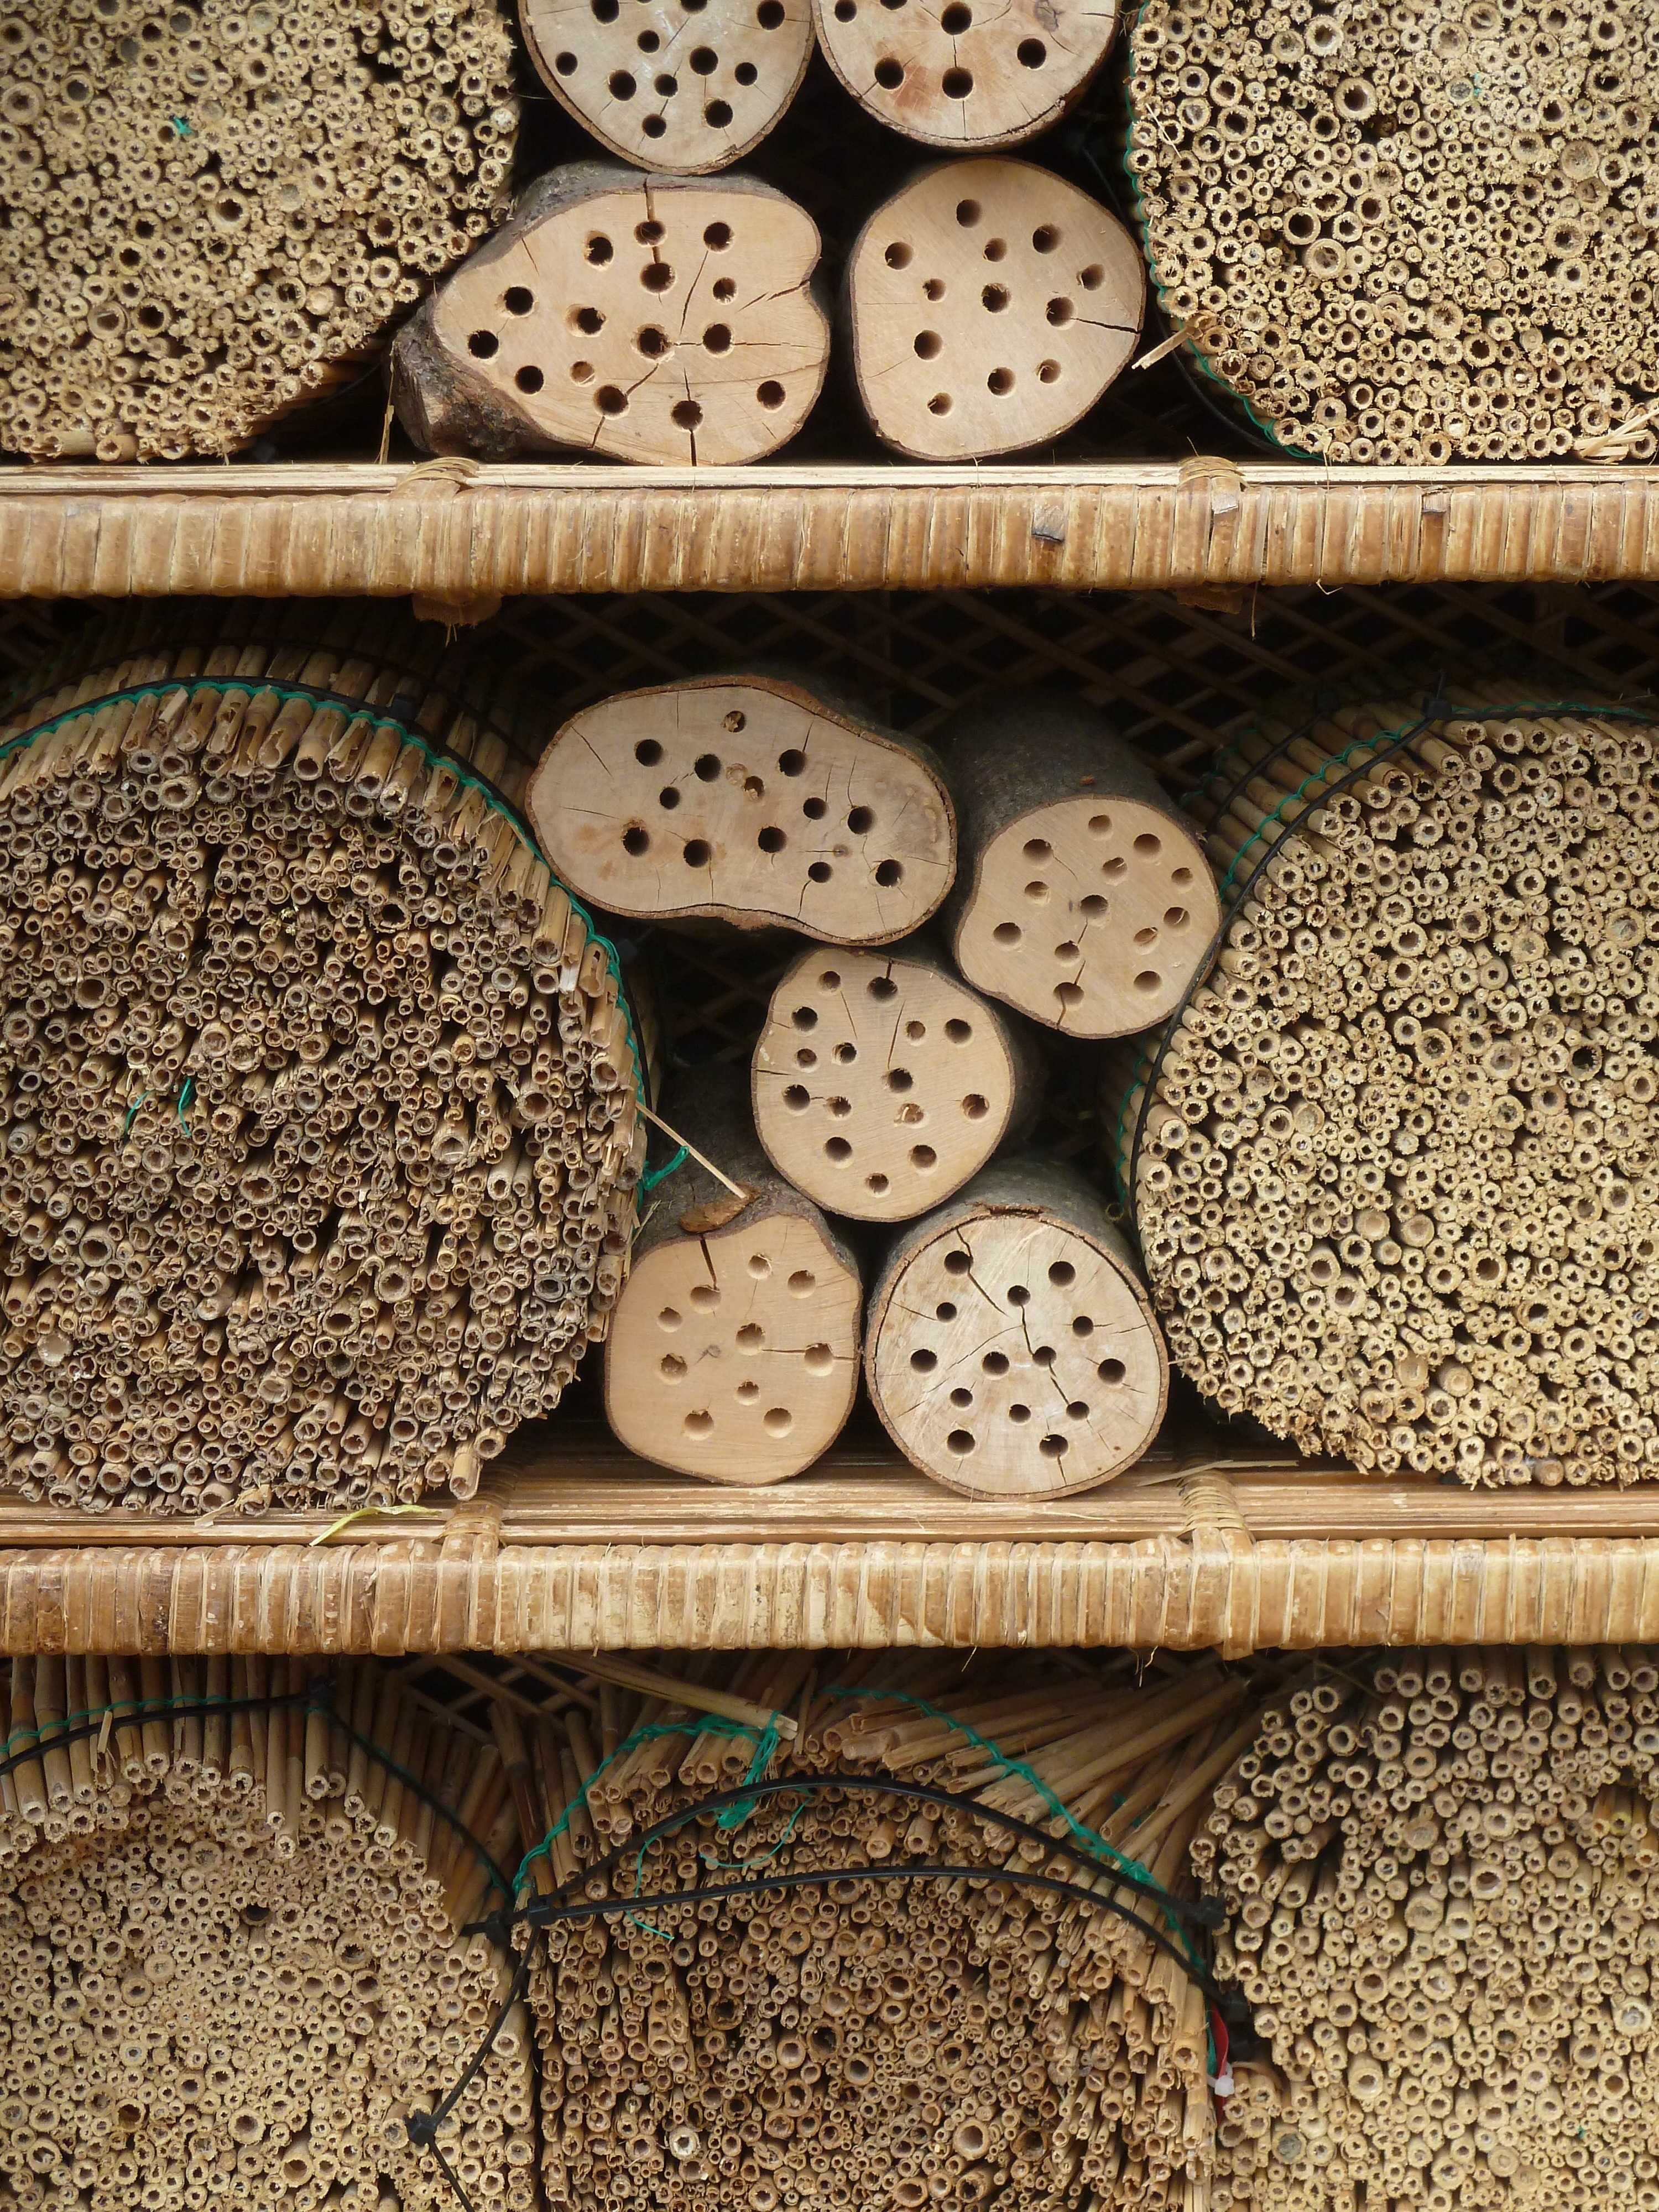
nature, wood, pattern, food, soil, material, art, design, petting, bees, beehive